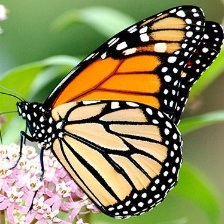
Species: MONARCH
Butterfly family (ImageNet category): monarch